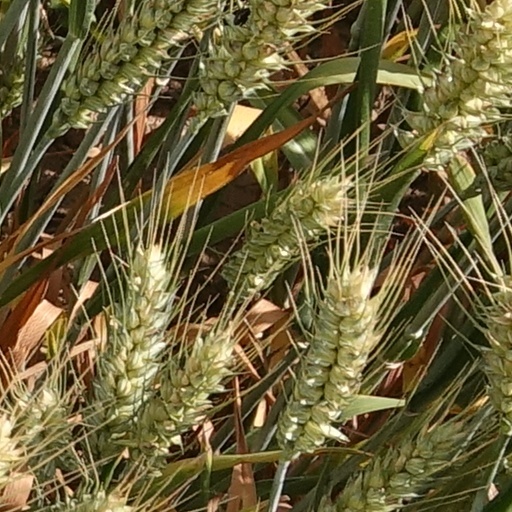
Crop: wheat